Sled

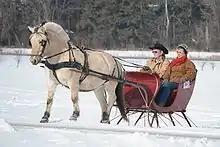
Two people in a horse-drawn cutter-style sleigh

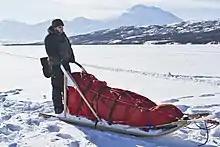
A loaded dogsled

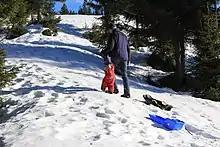
Adult and child walk uphill, each pulling a small plastic toboggan

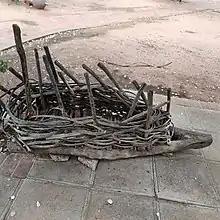
Sled at Botswana National Museum

A sled, skid, sledge, or sleigh is a land vehicle that slides across a surface, usually of ice or snow. It is built with either a smooth underside or a separate body supported by two or more smooth, relatively narrow, longitudinal runners similar in principle to skis. This reduces the amount of friction, which helps to carry heavy loads.